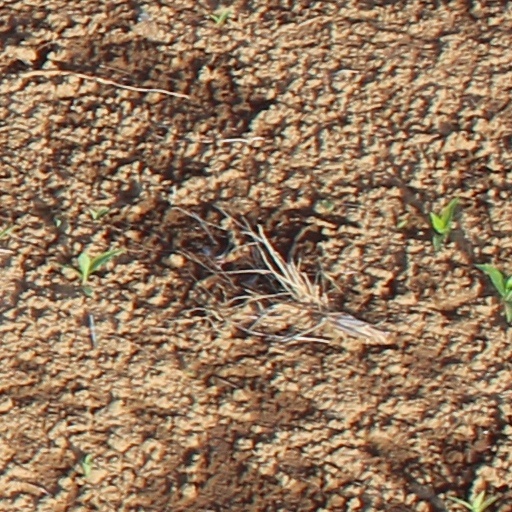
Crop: wheat